Bohle, Queensland

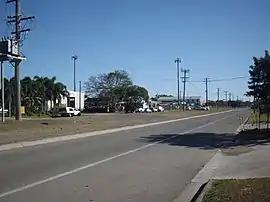
Enterprise Street, Bohle

Bohle is a northern suburb in the City of Townsville, Queensland, Australia. In the , Bohle had a population of 121 people.